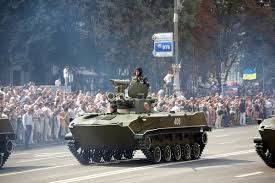
Label: BMP-2